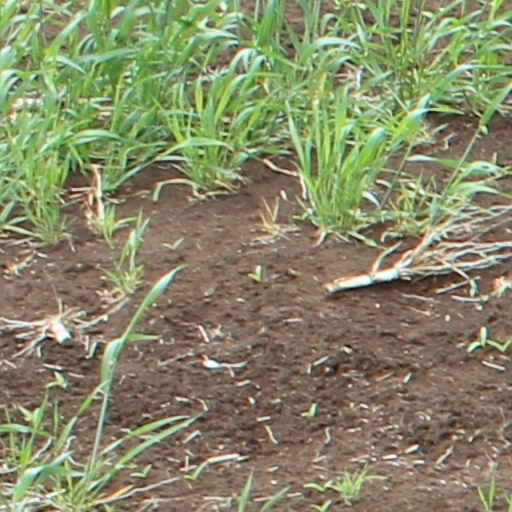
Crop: wheat